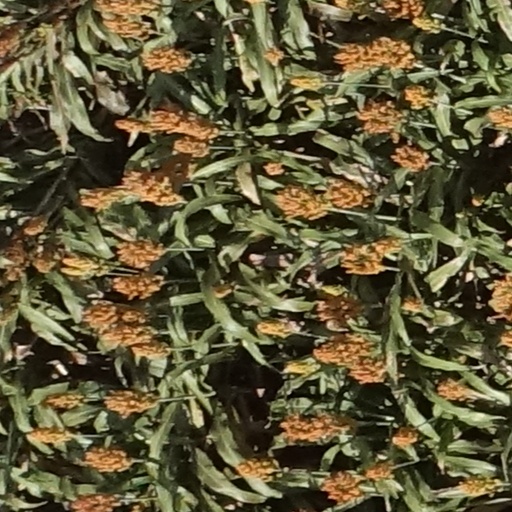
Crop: sorghum